Evert Oudendijck

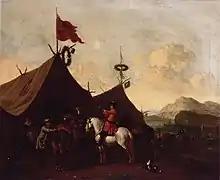
Soldiers resting outside their encampment

Oudendijck was born and died in Haarlem. According to Houbraken, he painted stag hunts and other hunting scenes in landscapes, along with the artist "Drossaart". He was the father of Adriaen Oudendijck.